Nadia Raj

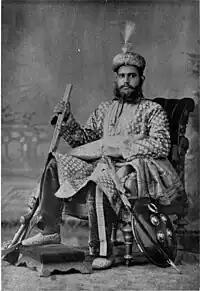
Raja Kshitish Chandra Roy of Nadia Raj

As per their traditional accounts, the Nadia Raj family is one of the oldest Hindu families in Bengal, spanning more than 35 generations from the founder. Since the establishment of British rule in Bengal each of the Rajas of Nadia were created a Maharaja Bahadur in succession.